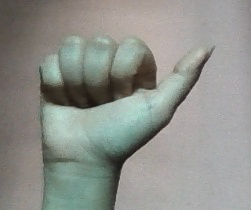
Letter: dhad